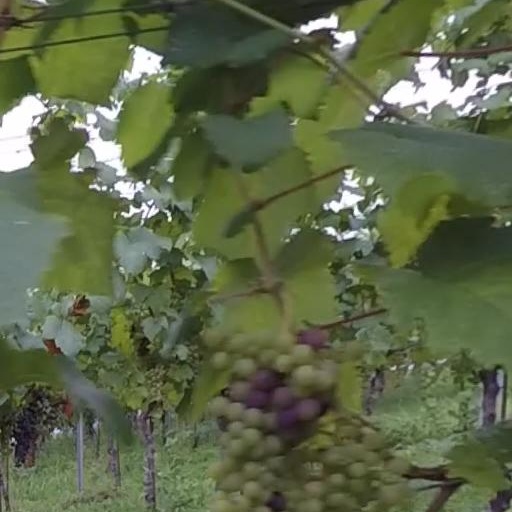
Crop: grape